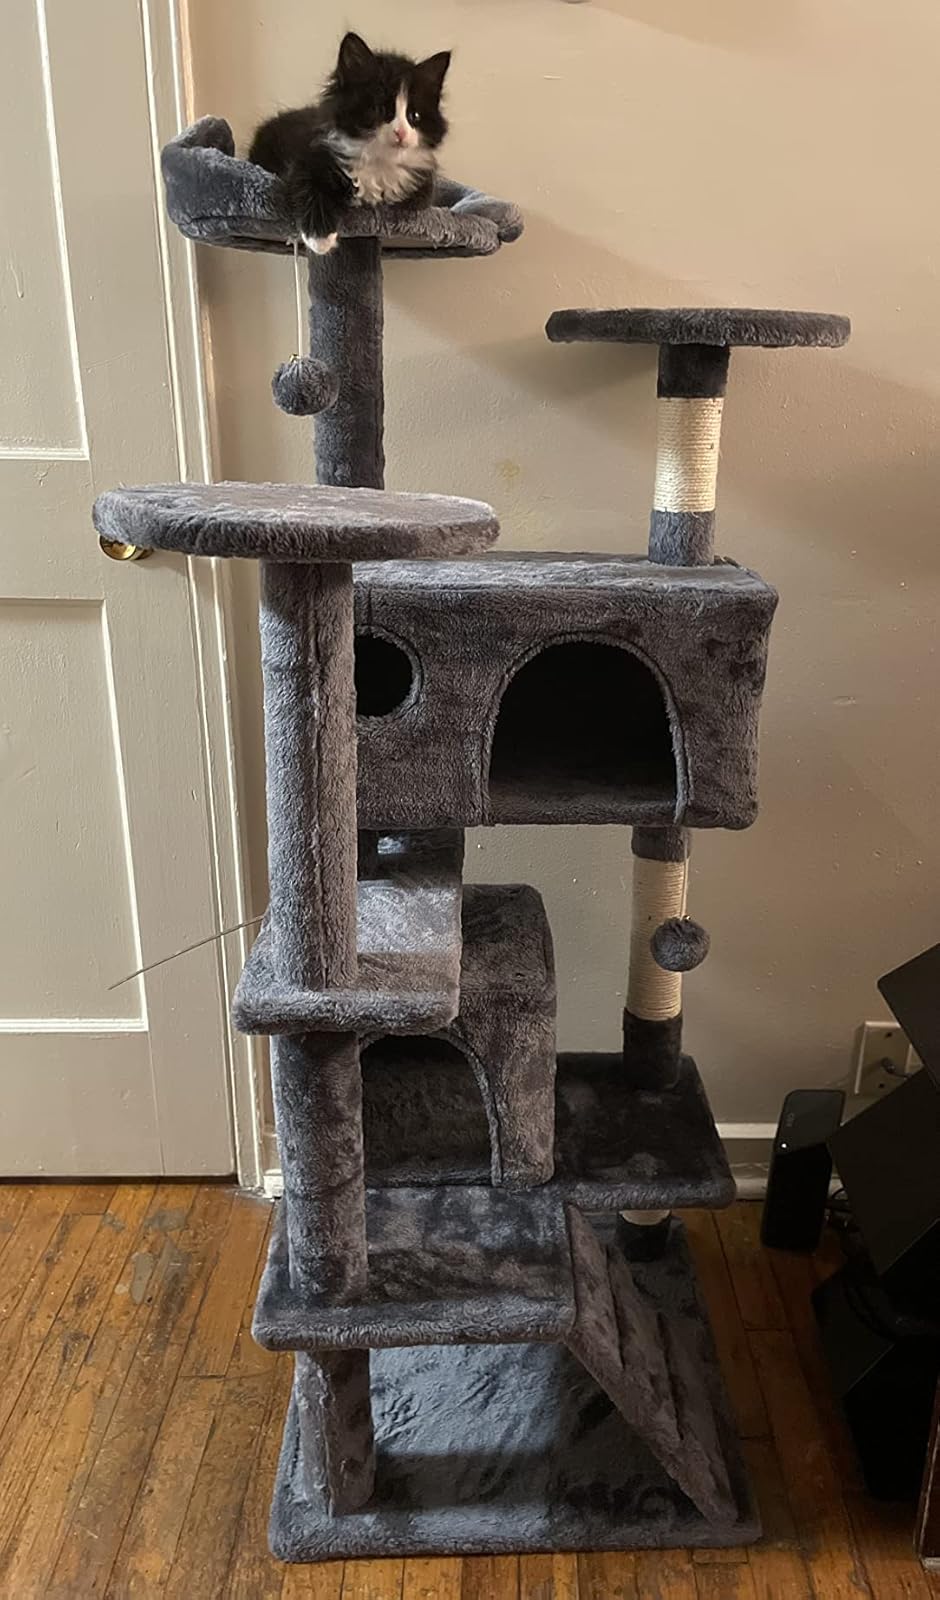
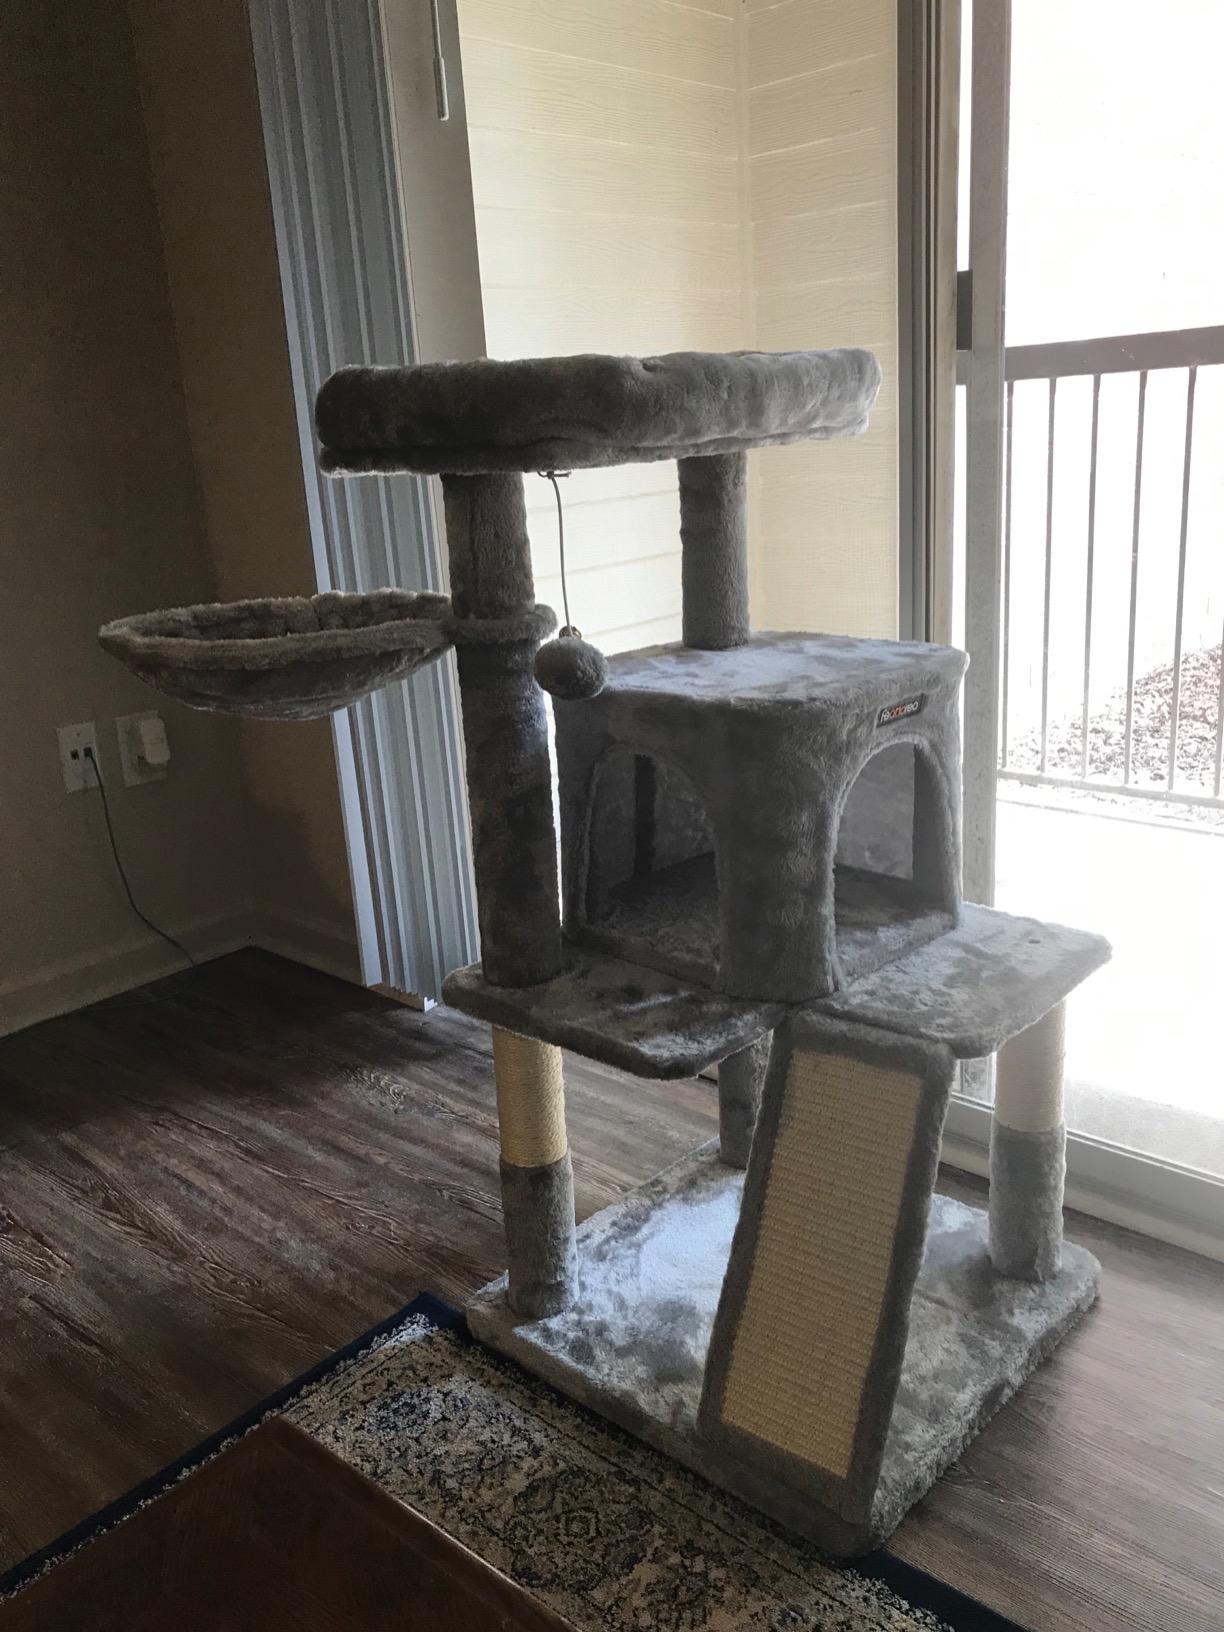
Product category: items_cat tree
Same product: no